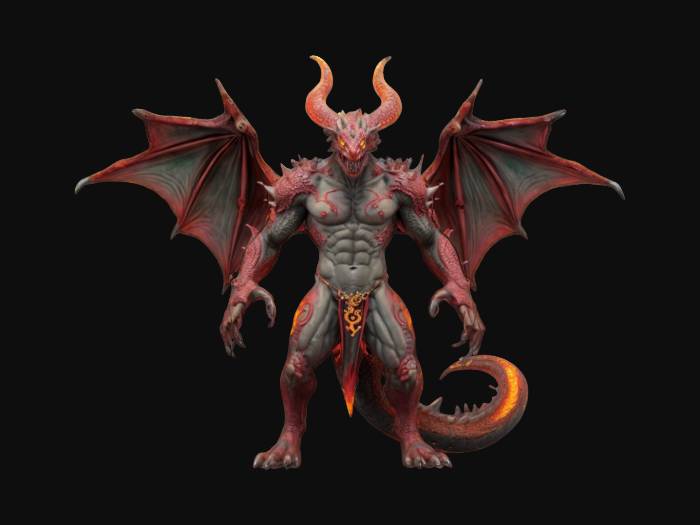
미적 점수 (1~10점): 8